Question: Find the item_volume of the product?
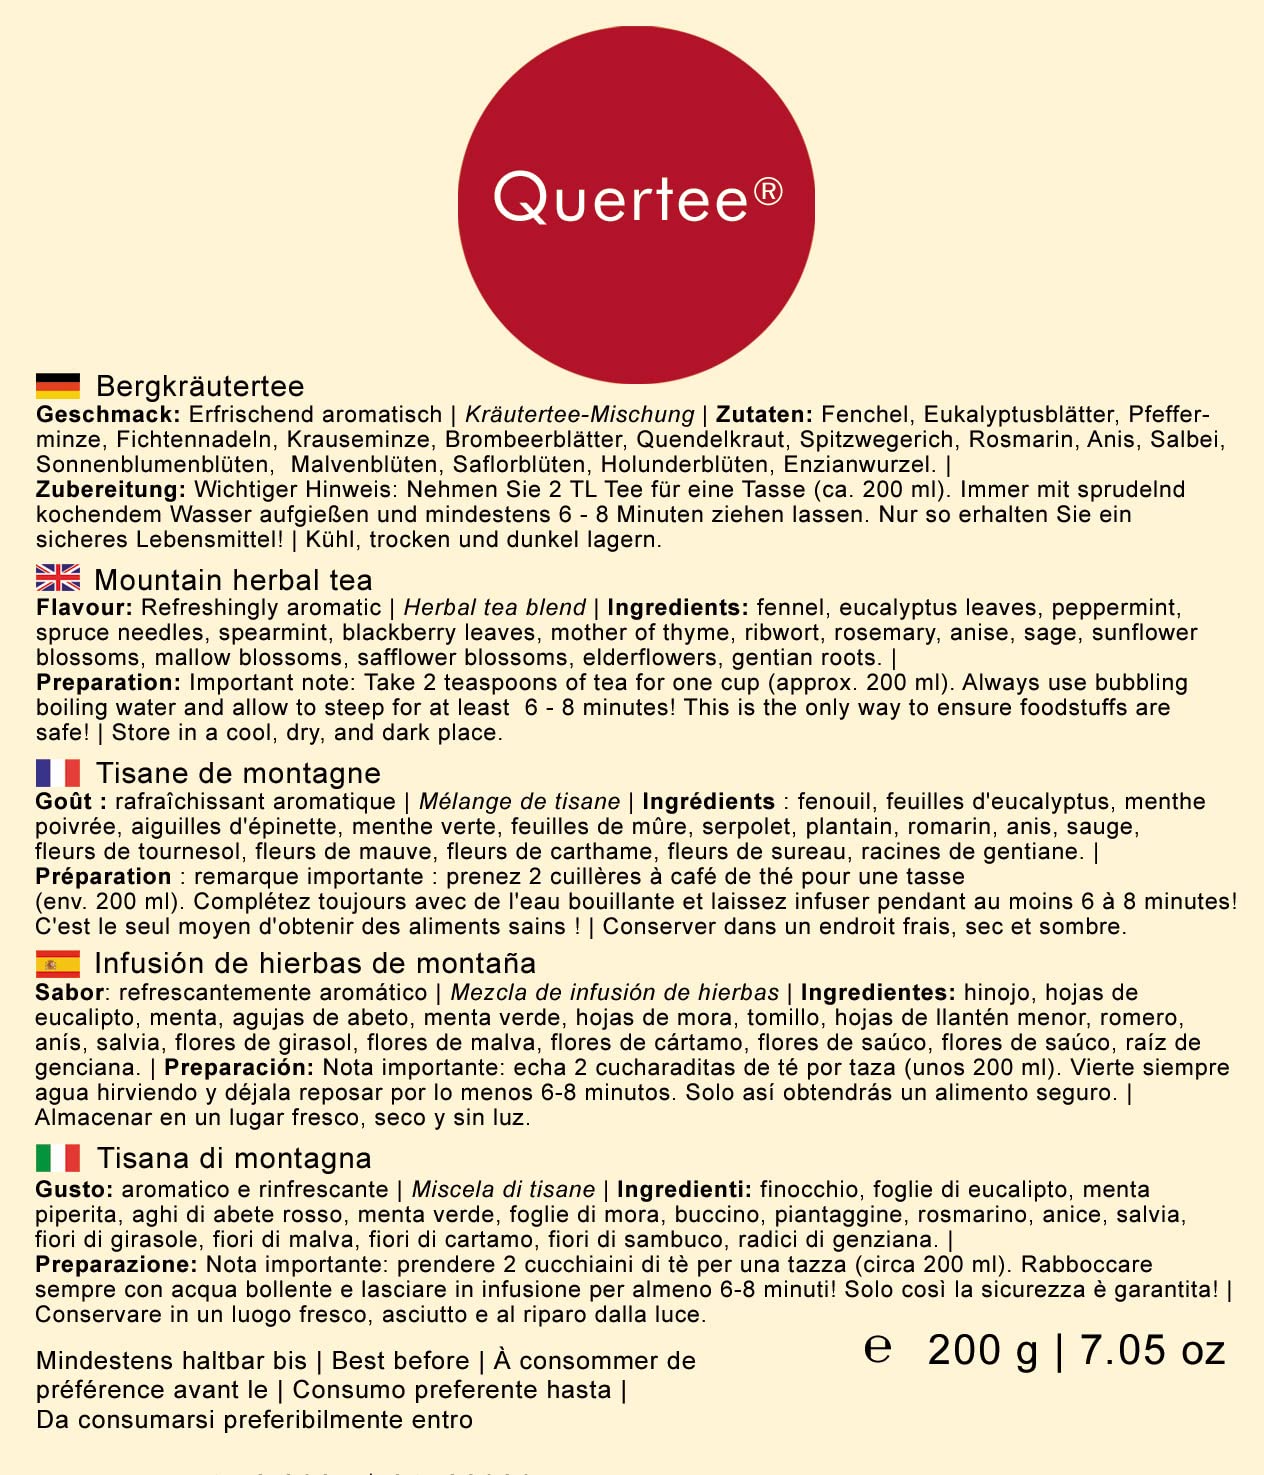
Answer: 200.0 millilitre